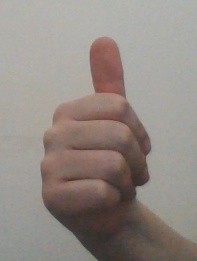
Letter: aleff